Edward Littleton (died 1629)

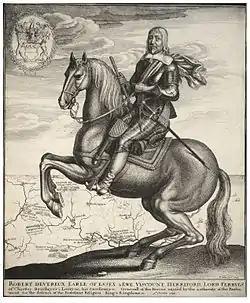
Robert Devereux, 3rd Earl of Essex, Littleton's cousin, neighbour and kinsman, pictured later in life as a parliamentary commander.

The Littletons had been based at Pillaton since the early years of the 16th century. They were one of the gentry families that profited greatly from the English Reformation and their most important estates were former ecclesiastical property – especially that of the Collegiate church of St Michael and All Angels at Penkridge. When the elder Sir Edward Littleton succeeded to the family estates in 1574, they comprised a swathe of lands across the Midlands: some 6,000 acres in the Penkridge area and another 600 elsewhere in Staffordshire, 1,400 acres in Warwickshire, 900 acres in Shropshire and 940 acres in Worcestershire. These he consolidated by purchasing the deanery manor at Penkridge, formerly held on an 80-year lease, and regaining possession of the family holdings in Teddesley Hay, north east of Penkridge. The younger Edward thus inherited a very large, potentially profitable, portfolio of property.